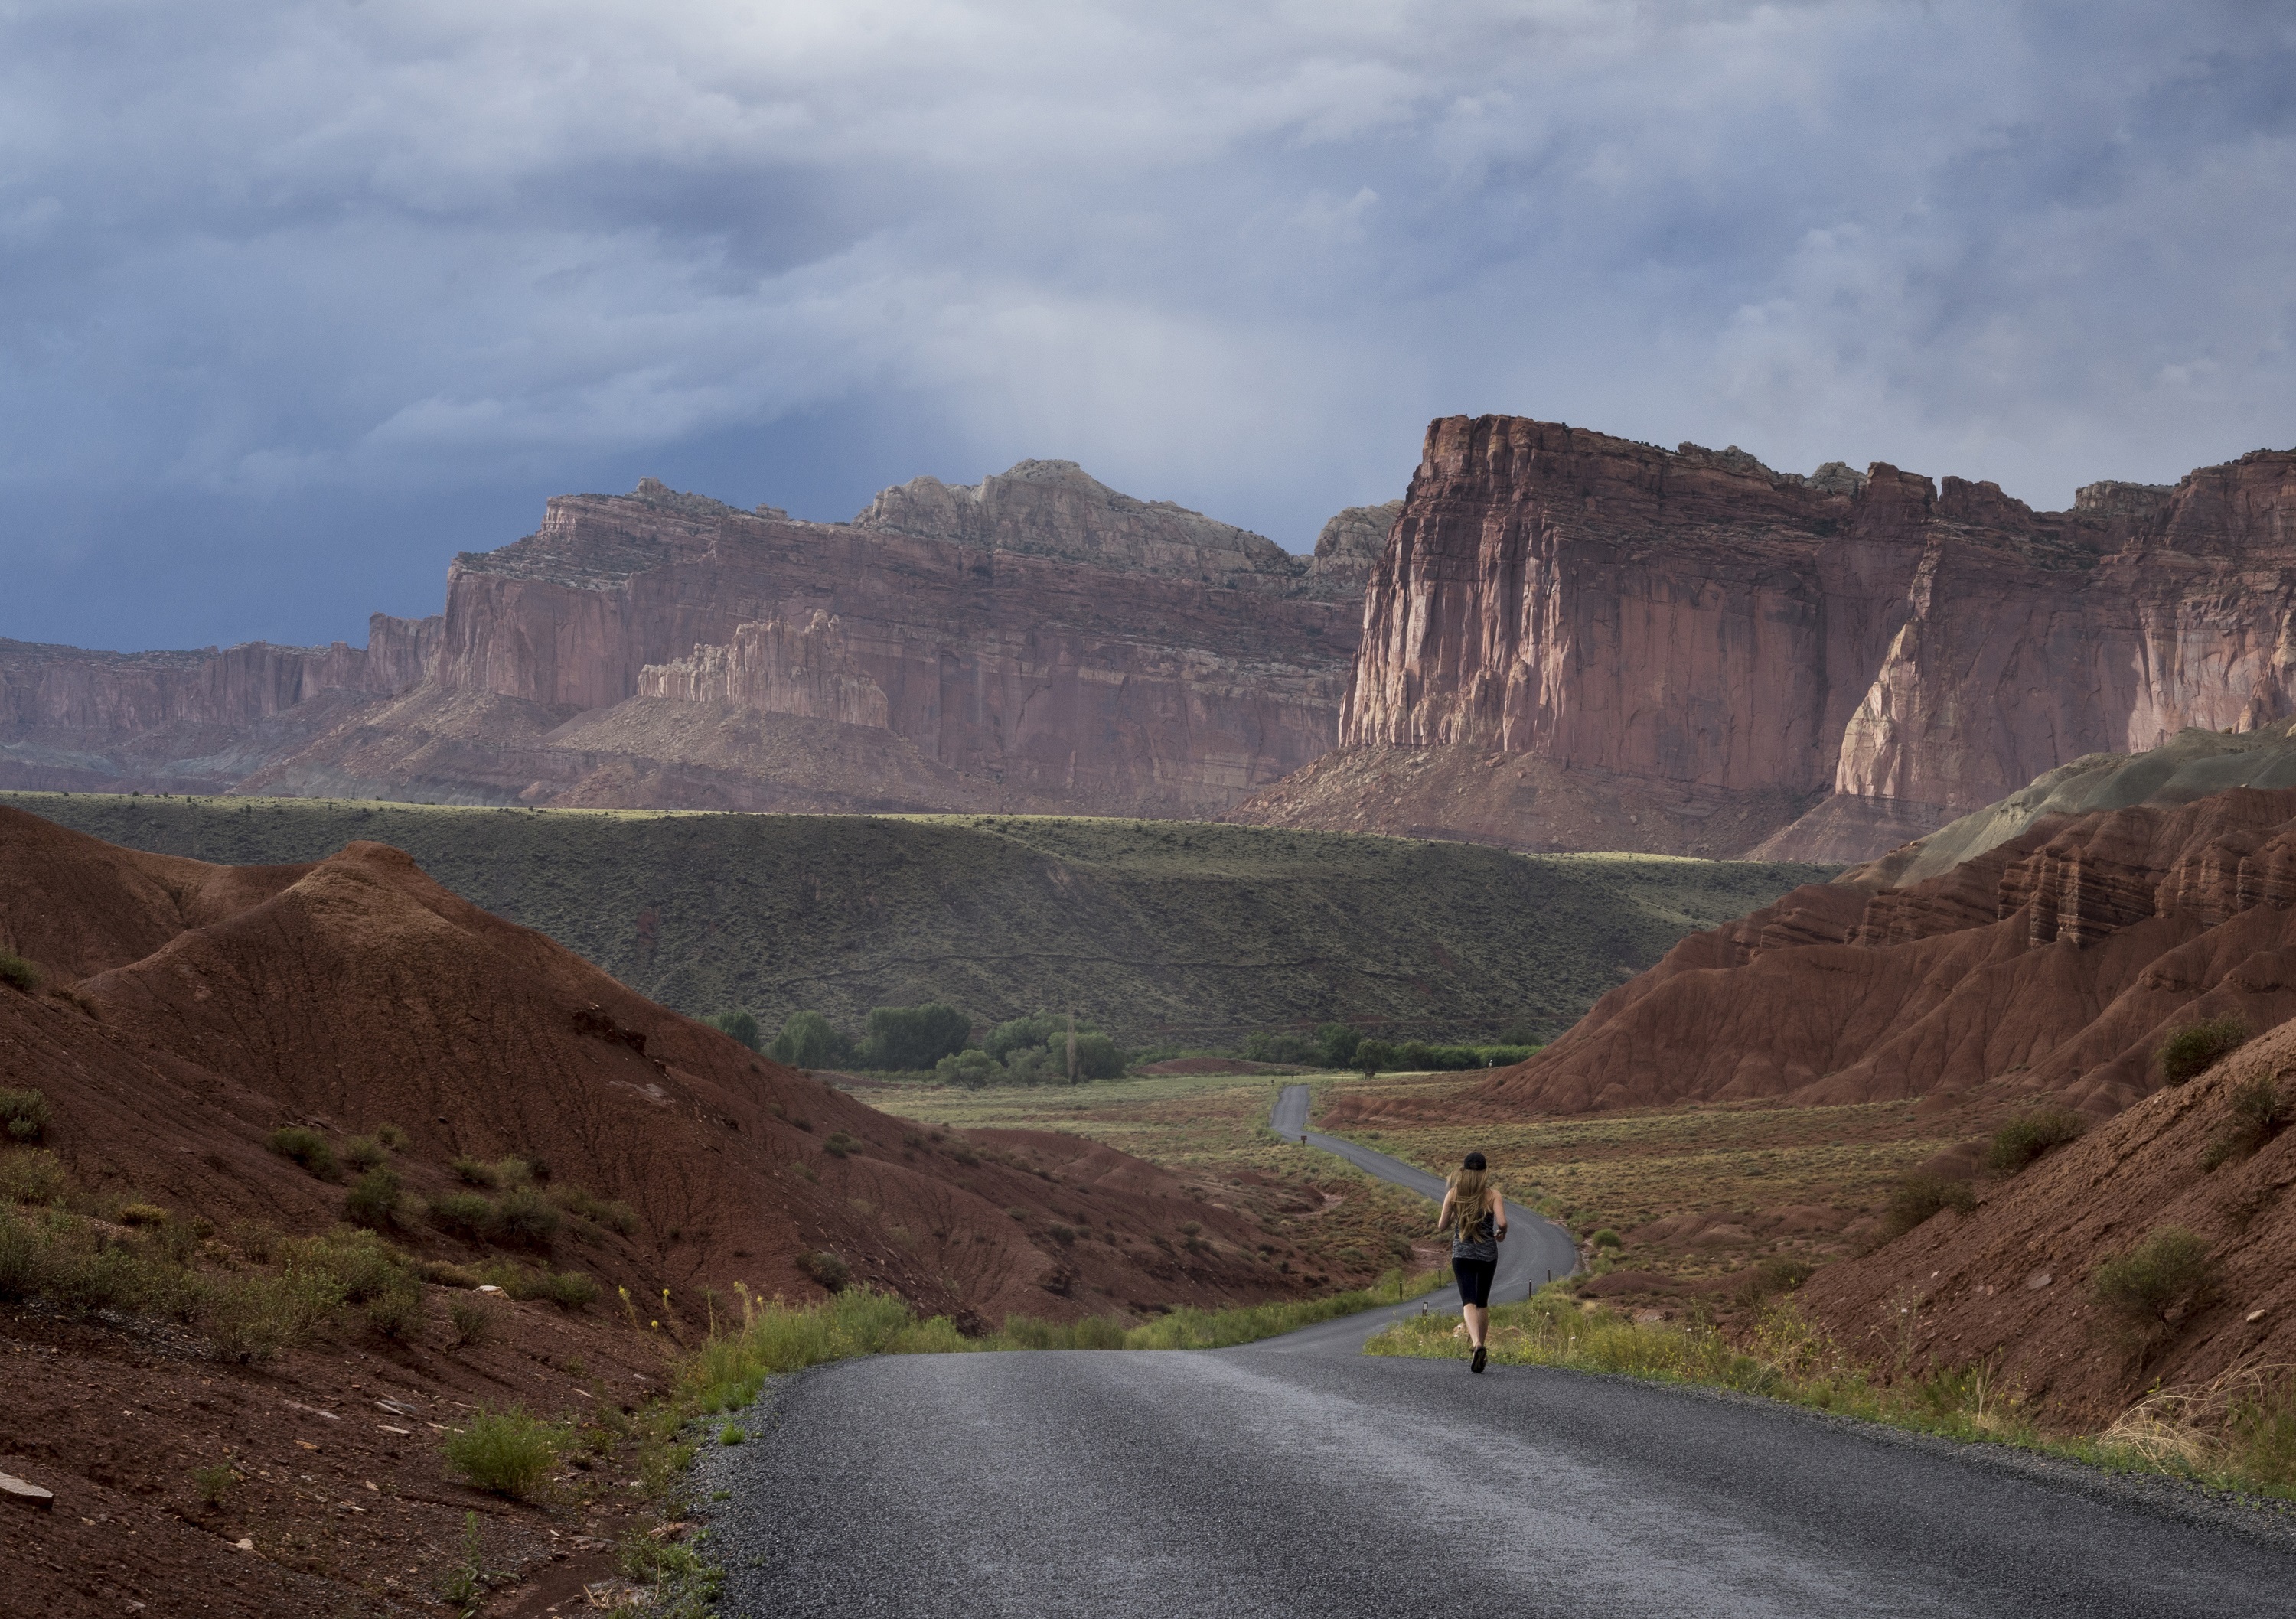
landscape, rock, wilderness, mountain, girl, woman, road, hill, running, run, valley, mountain range, panorama, cliff, female, scenic, usa, training, jogging, runner, jogger, canyon, exercise, lifestyle, terrain, healthy, fitness, workout, road trip, outdoors, clouds, geology, infrastructure, cliffs, utah, badlands, plateau, fit, wadi, capitol reef national park, landform, jog, cardio, mountain pass, scenic drive, geographical feature, mountainous landforms, gooseneck point